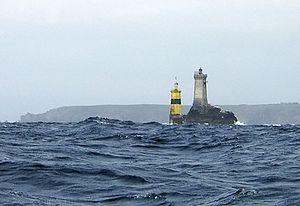
Un courant de marée est un type de courant marin engendré par les marées. Sa force et sa direction évoluent avec le moment de la marée. Il est notable près des côtes bordant les mers influencées par la marée. Le courant de marée est plus marqué lorsque la topographie de la côte et des fonds impose aux eaux sous l'influence de la marée de transiter dans une zone resserrée : il peut alors constituer une gêne ou un danger pour la navigation des bateaux.